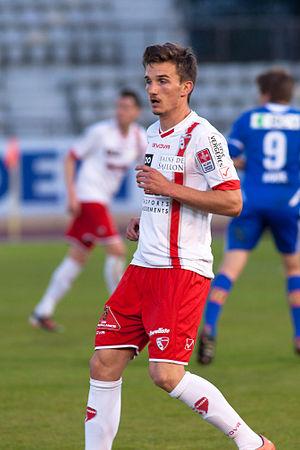
Sébastien Wüthrich - Lausanne vs Sion 02 may 2012
Sébastien Wüthrich, né le 29 mai 1990 à Neuchâtel, est un footballeur suisse évoluant au poste de milieu de terrain dans le club du Servette FC jusqu'en 2020.